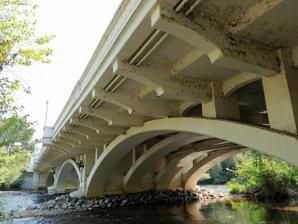
Building: Capitol Boulevard Memorial Bridge
Country: United States of America
Year built: 1931
Bridge in Boise, Idaho, United States United States historic place Capitol Boulevard Memorial Bridge U.S. National Register of Historic Places Show map of Idaho Show map of the United States Location S Capitol Blvd at Boise River Boise , Idaho United States Coordinates 43°36′32″N 116°12′26″W / 43.60889°N 116.20722°W / 43.60889; -116.20722 Built 1931 Architect Charles A. Kyle Architectural style Art Deco NRHP reference No. 90001717 Added to NRHP November 5, 1990 The Capitol Boulevard Memorial Bridge , also known as the Oregon Trail Memorial Bridge , is a historic bridge over the Boise River in Boise , Idaho , United States. It is listed on the National Register of Historic Places . Description The bridge is a 310 ft (94 m) Art Deco style deck arch bridge constructed in 1931 by Morrison-Knudsen . Idaho state highway engineer Charles A. Kyle designed the bridge, which includes four 70 ft (21 m) open spandrel arches supporting a 40 ft (12 m) wide roadbed with four lanes of motorized traffic crossing river. Two 6 ft (1.8 m), cantilevered sidewalks allow for pedestrian traffic. History Boise was established in 1863, soon after the second Fort Boise was constructed, and its location required that Oregon Trail pioneers ford the Boise River. In 1864 John McClellan and William Thompson formed the Ada Ferry Company and received a charter to operate a ferry at the crossing. McClellan and Thompson constructed a toll bridge near the site in 1868. The Ninth Street Bridge replaced McClellan and Thompson's toll bridge in 1911. In 1914 architect Charles W. Wayland envisioned a grand boulevard approaching the Idaho State Capitol Building , and after the Boise Depot was built in 1925, city planners redesignated 7th Street as Capitol Boulevard, and the Capitol Boulevard Memorial Bridge was constructed and dedicated as a memorial to Oregon Trail pioneers. The bridge was refurbished in 1987 and restored in 2013 and was added to the National Register of Historic Places November 5, 1990. See also National Register of Historic Places portal List of bridges on the National Register of Historic Places in Idaho National Register of Historic Places listings in Ada County, Idaho References